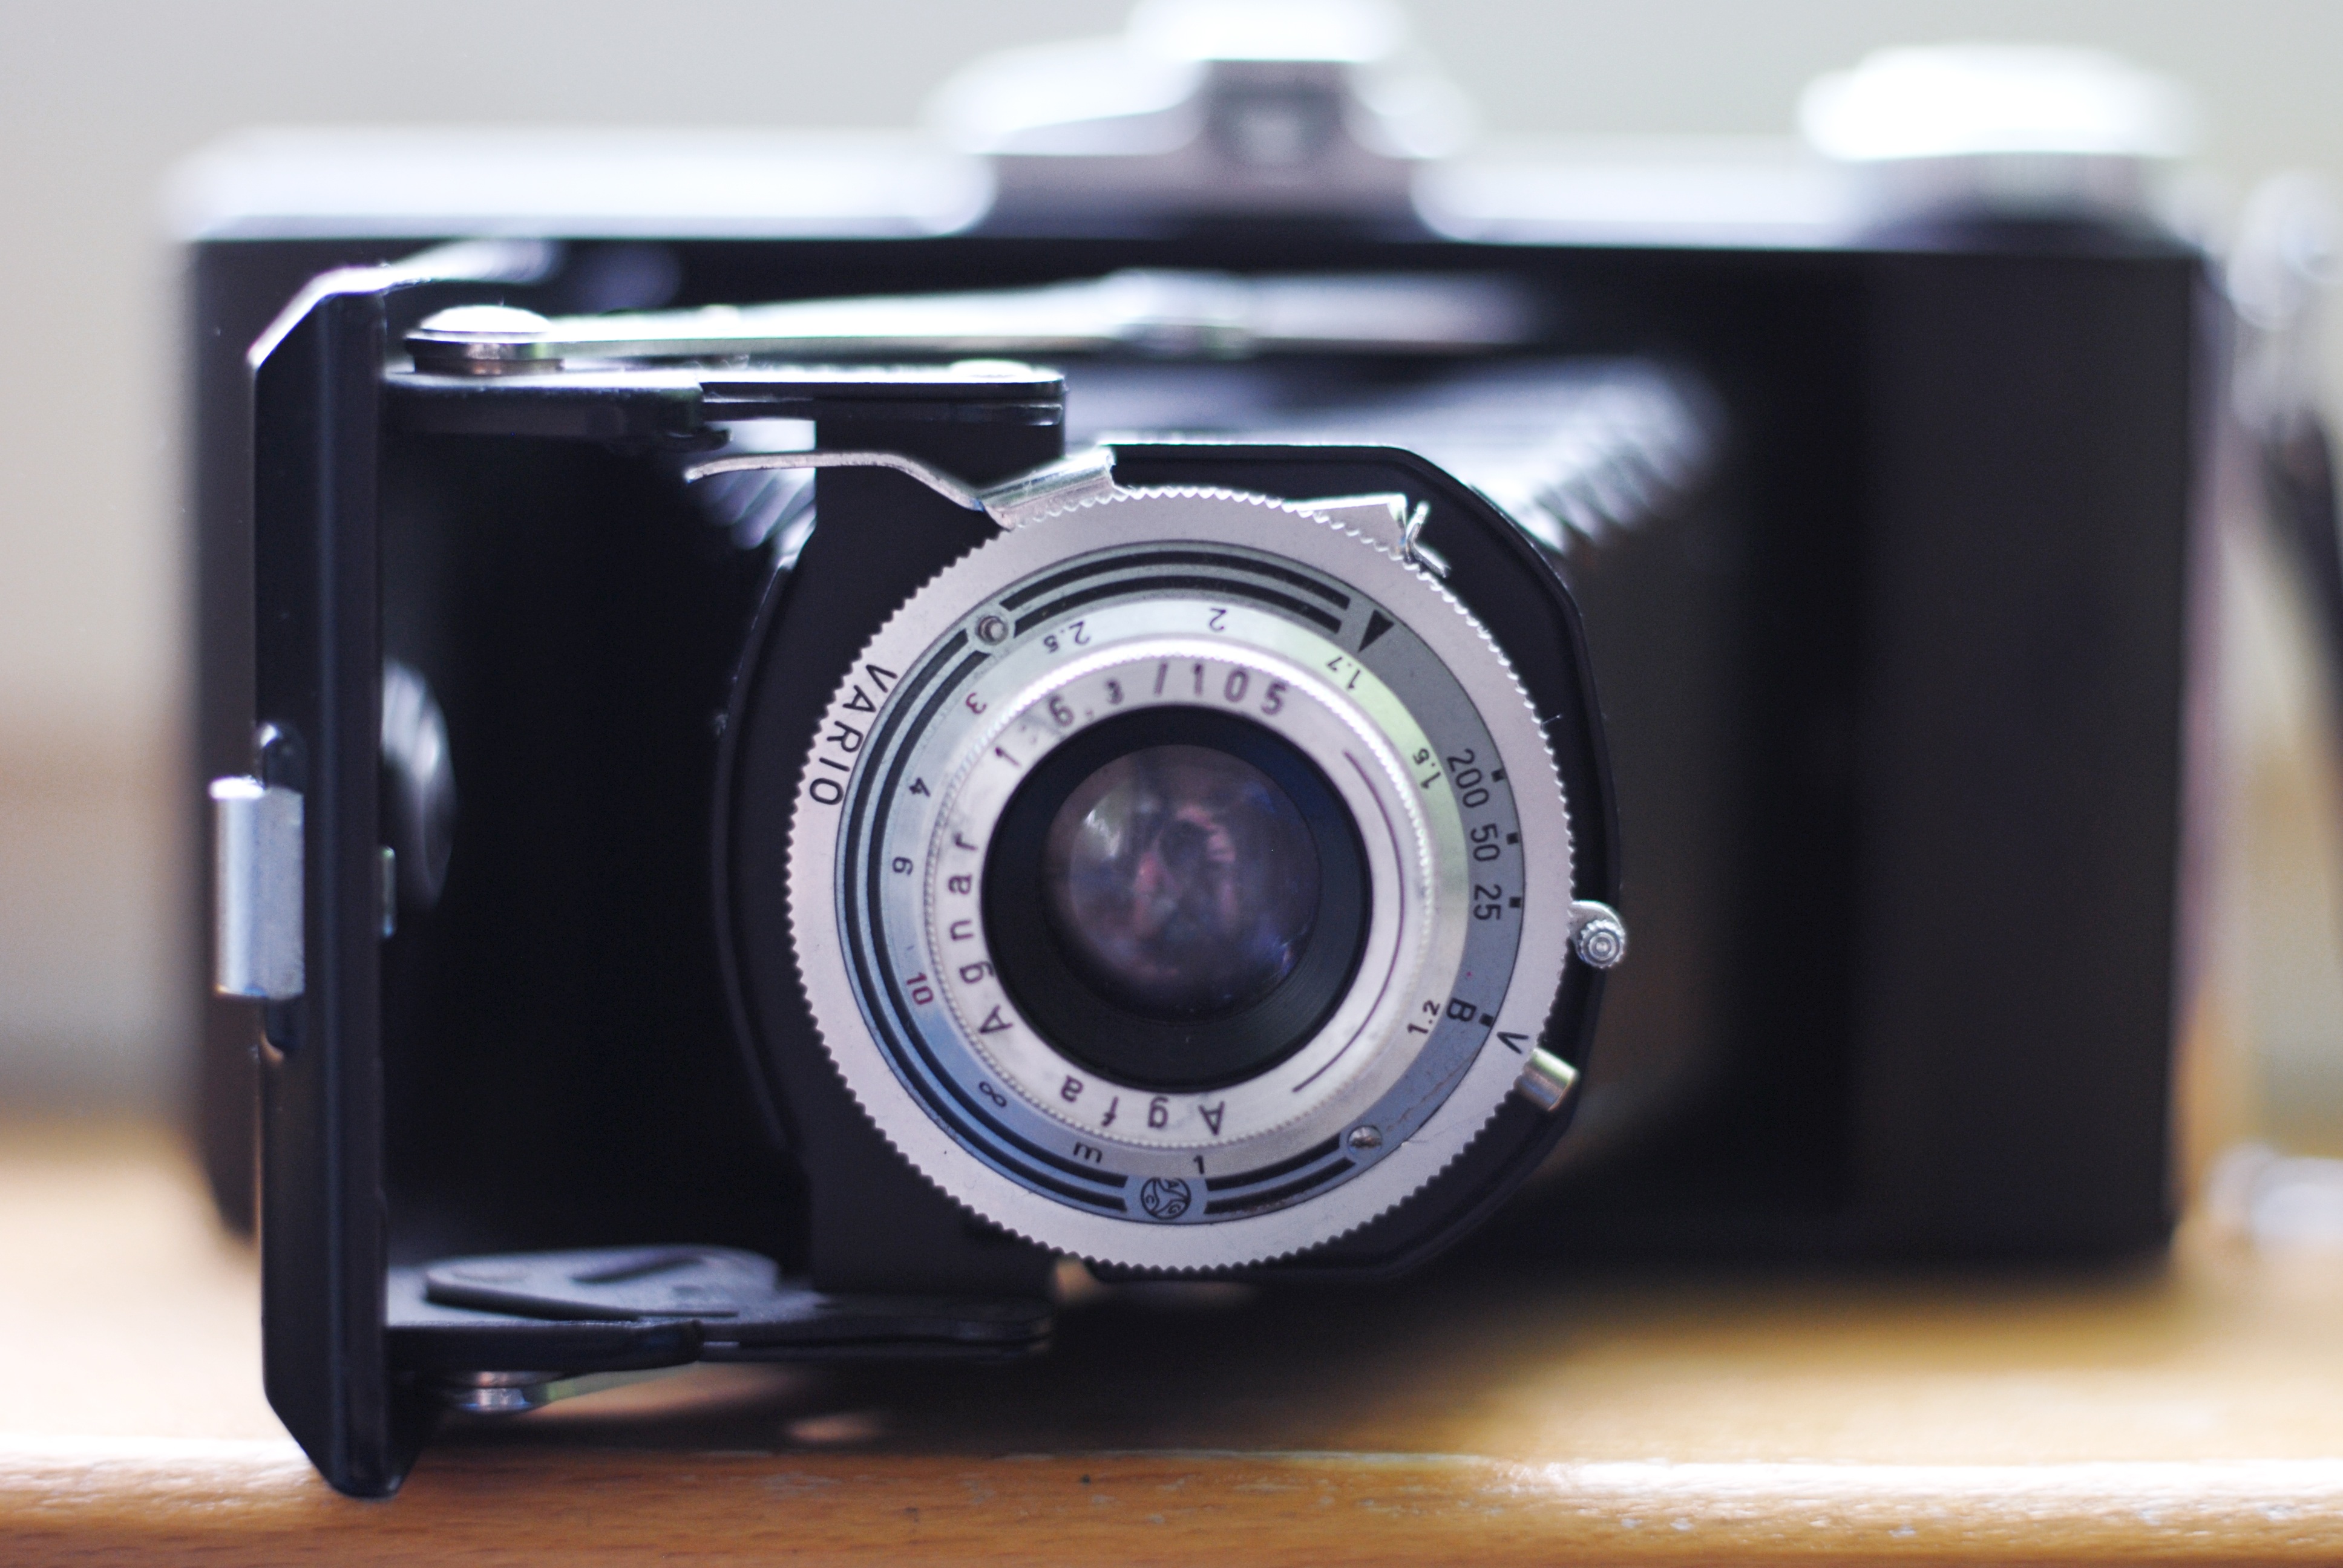
camera, retro, business, hipster, reflex camera, digital camera, agfa, camera lens, digital slr, single lens reflex camera, cameras optics, mirrorless interchangeable lens camera